Galusha House

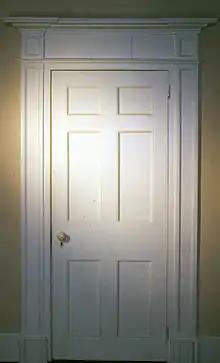
One of the front parlor doors, showing typical Federal style door surround with flaring-topped pilasters and frieze with center panel, matching mantels.

As a neighbor and leader, he is characterized in the town history as a kind, friendly man. One anecdote that reflects his dedication to the residents of Jericho is about a young man named Arthur Burdick, son of a Jericho farmer. When Burdick was just 19 and had spent three years as a carpenter's apprentice, he became interested in going to California to join the Gold Rush. The history says, "Arthur Burdick had a severe case of 'Gold Fever,' then epidemically raging...and thought that he, too, ought to seek his fortune there." His story is told in a long letter Mr. Burdick wrote later which is reproduced in the history. "I gathered the money I had saved. The sum was not great, not much over one hundred dollars. I asked my father to sign a note with me to Deacon Truman Galusha for two hundred dollars. I knew Galusha would let me have the money, for I had gotten into his good graces while building a house for him and his son. Father said 'Yes, I will do it, for it is probably the last thing I can ever do for you.' and we obtained the money. I packed my grip, and with the old white mare, father drove me to Burlington where I bade him goodbye." The history is silent on whether Arthur Burdick struck gold, but it makes it clear "Deacon Galusha" was more than willing to encourage him.